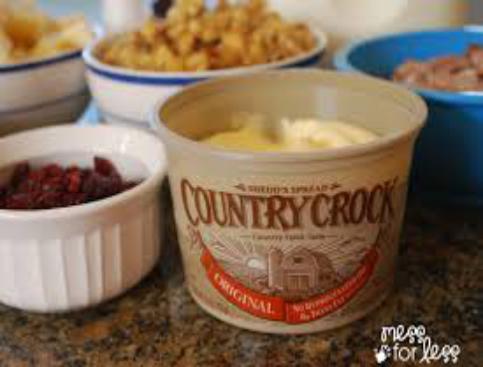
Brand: Country Crock
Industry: Food